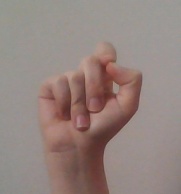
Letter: fa